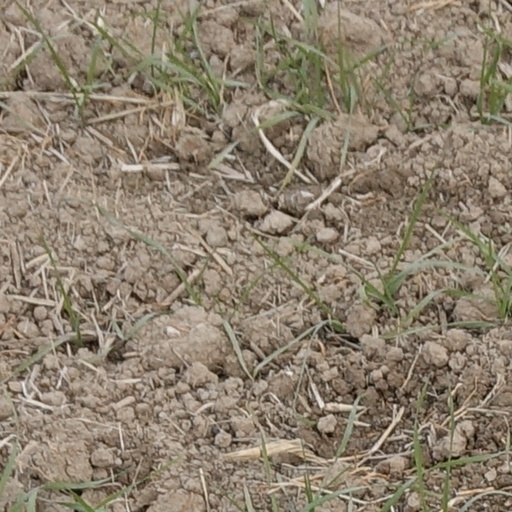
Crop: wheat